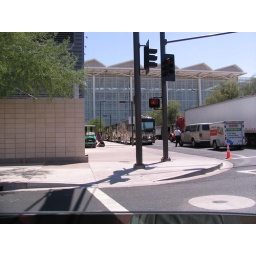
Some of the trucks and buses just pulling in to unload 311's gear